Joan Hambidge

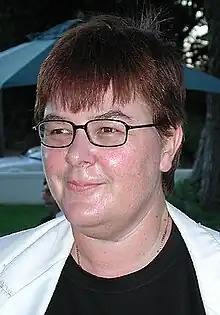

Joan Helene Hambidge (born 11 September 1956 in Aliwal North, South Africa) (the English surname notwithstanding), is an Afrikaans poet, literary theorist and academic. She is a prolific poet in Afrikaans, controversial as a public figure and critic and notorious for her "out-of-the-closet" style of writing. Her theoretic contributions deal mainly with Roland Barthes, deconstruction, postmodernism, psychoanalysis and metaphysics.